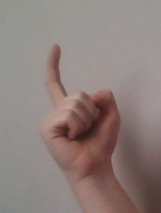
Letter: ra